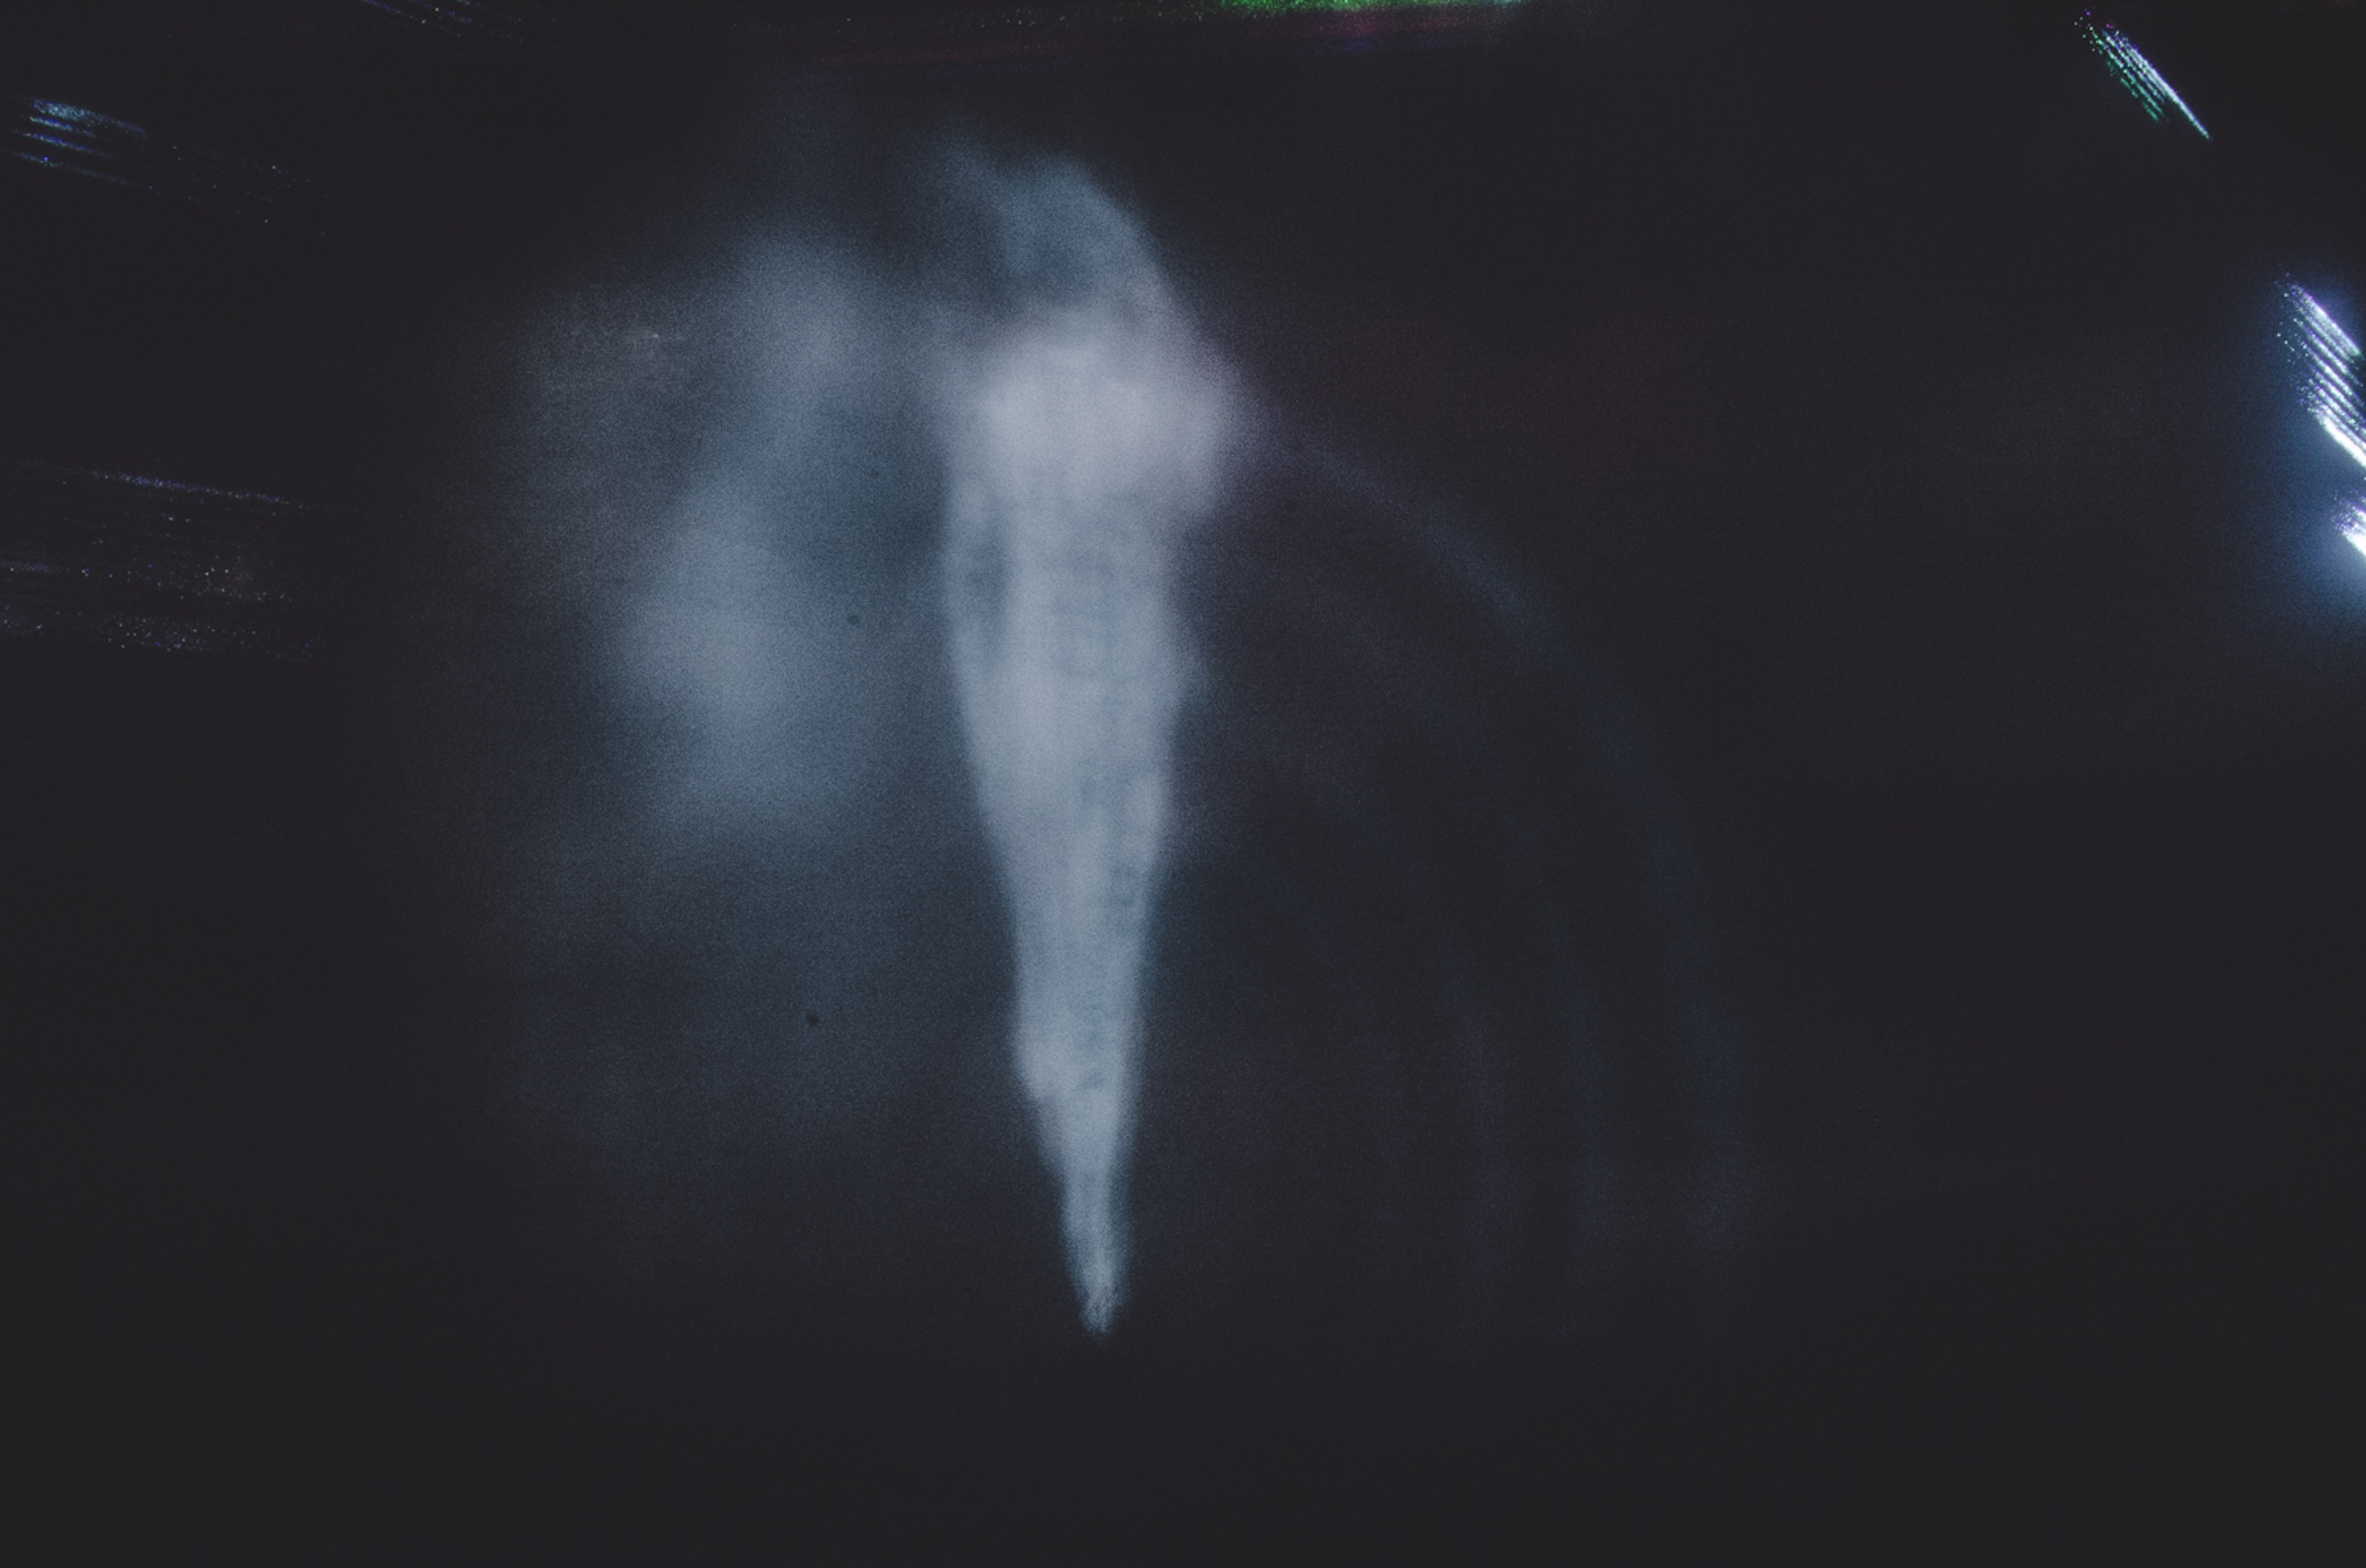
light, night, darkness, moonlight, outer space, screenshot, atmosphere of earth